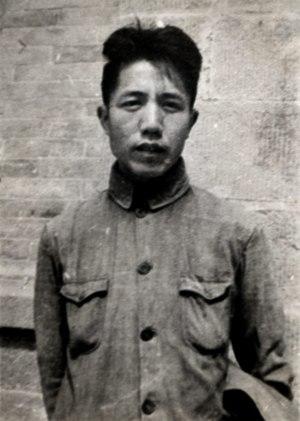
Zhou Yang, ou Zhou Qiying, né le 7 novembre 1908 à Yiyang et mort le 31 juillet 1989, est le responsable des affaires culturelles du régime maoïste, en tant que vice-ministre de la Culture, directeur adjoint de la Propagande et vice-président de la Fédération des arts et des lettres, avant sa disgrâce en 1966.